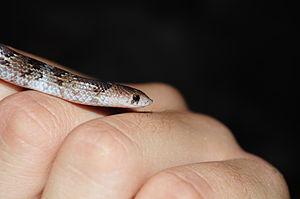
Ficimia est un genre de serpents de la famille des Colubridae.
Ficimia publia est une espèce de serpents de la famille des Colubridae.